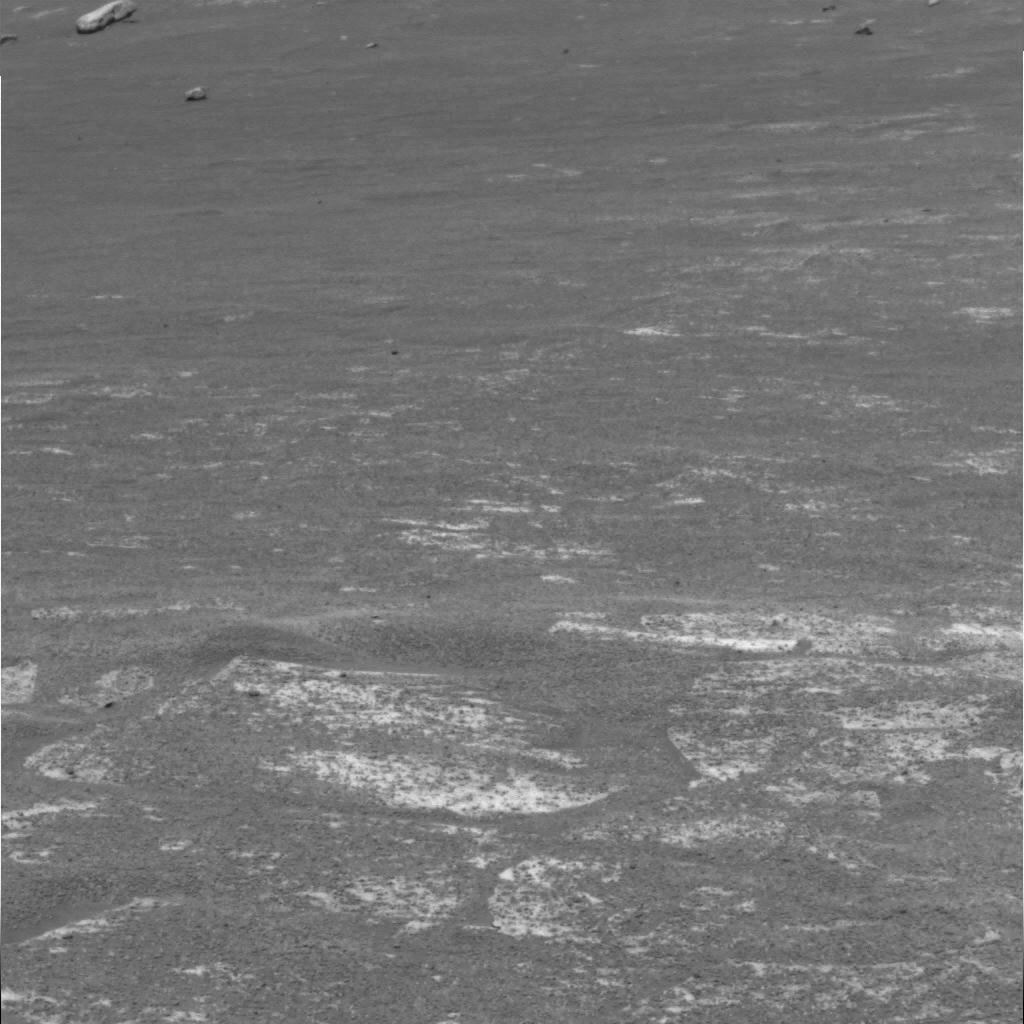
Surface features visible: Rock Outcrops, Dunes/Ripples, Soil, Spherules, Nearby Surface